The Band (professional wrestling)

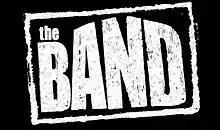

The Band was a professional wrestling stable which competed in Total Nonstop Action Wrestling (TNA) in 2010. The group – which originally consisted of Kevin Nash, Scott Hall and Syxx-Pac – was presented as an unofficial reunion of the World Championship Wrestling (WCW) stable the New World Order (nWo), specifically its Wolfpac subgroups.